Croatian Navy

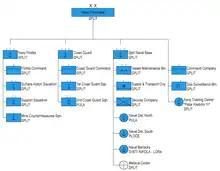
Organizational structure

The Navy Command in Split was reshuffled into the Navy Staff in 2013. The Navy Staff is led by a Ship-of-the-Line Captain, who apart from being the chief of the Navy Staff also serves as a deputy commander of the Navy. This position is currently held by SotL Capt. Milan Blažević. A Command company is attached to the Navy Staff.